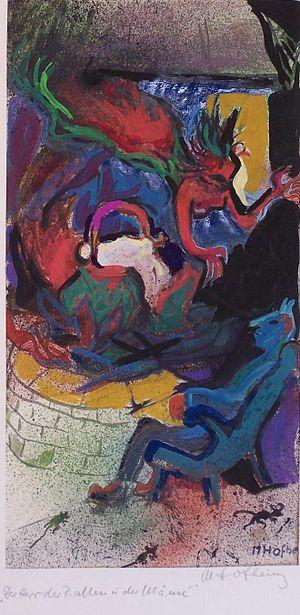
Sorcière et Mephisto à Faust I (1.Serie), technique mixte, 20x42